Cristina Fernández Cubas

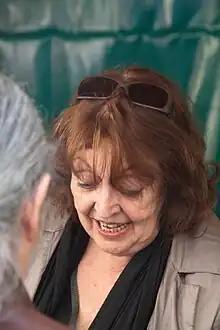
Cristina Fernández Cubas

Fernández Cubas studied Law and Journalism at the University of Barcelona, where she met the writer Carlos Trías Sagnier, whom she later married.. They have travelled extensively, and lived in many different cities, including Cairo, Lima, Buenos Aires, Paris and Berlin.